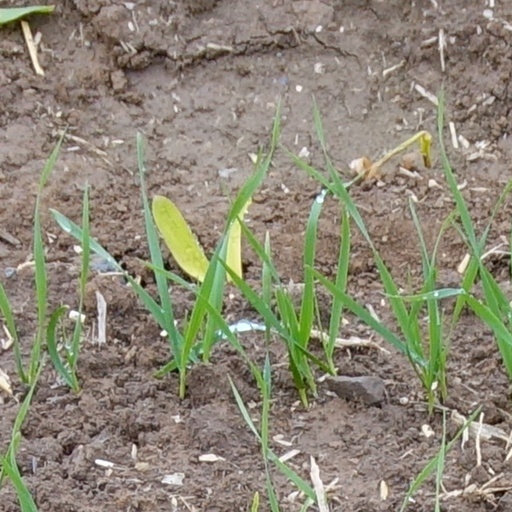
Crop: wheat